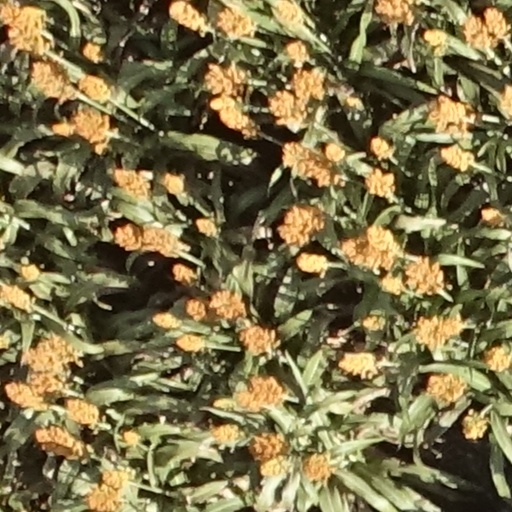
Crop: sorghum